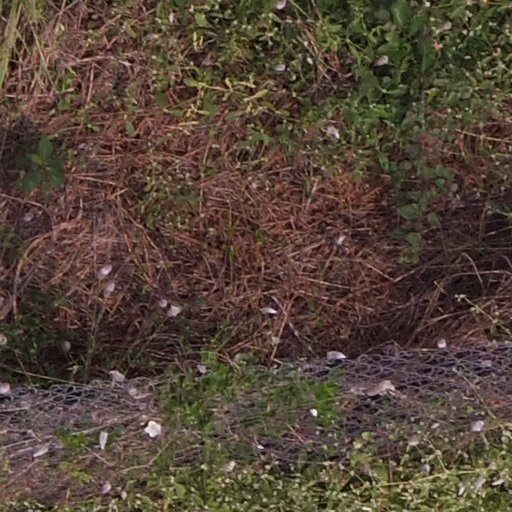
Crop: maize; corn